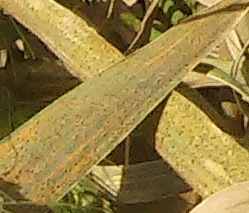
Label: Wheat___Brown_Rust